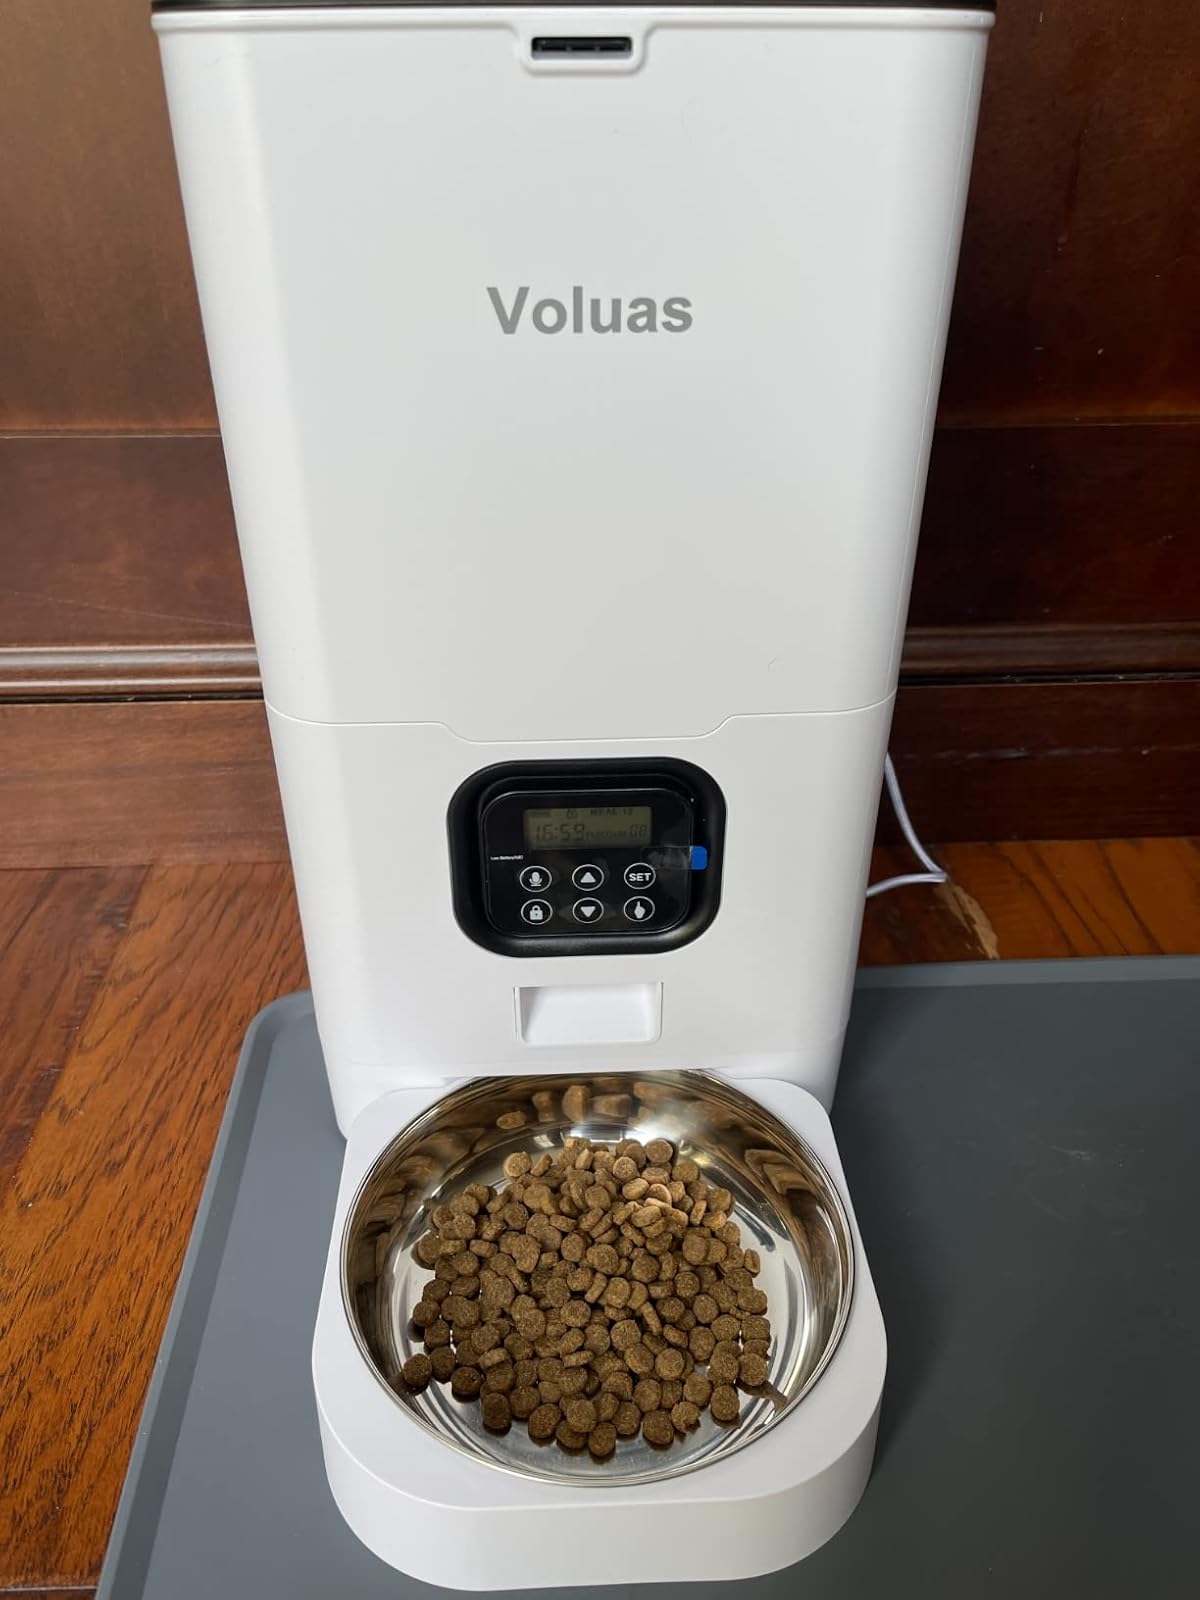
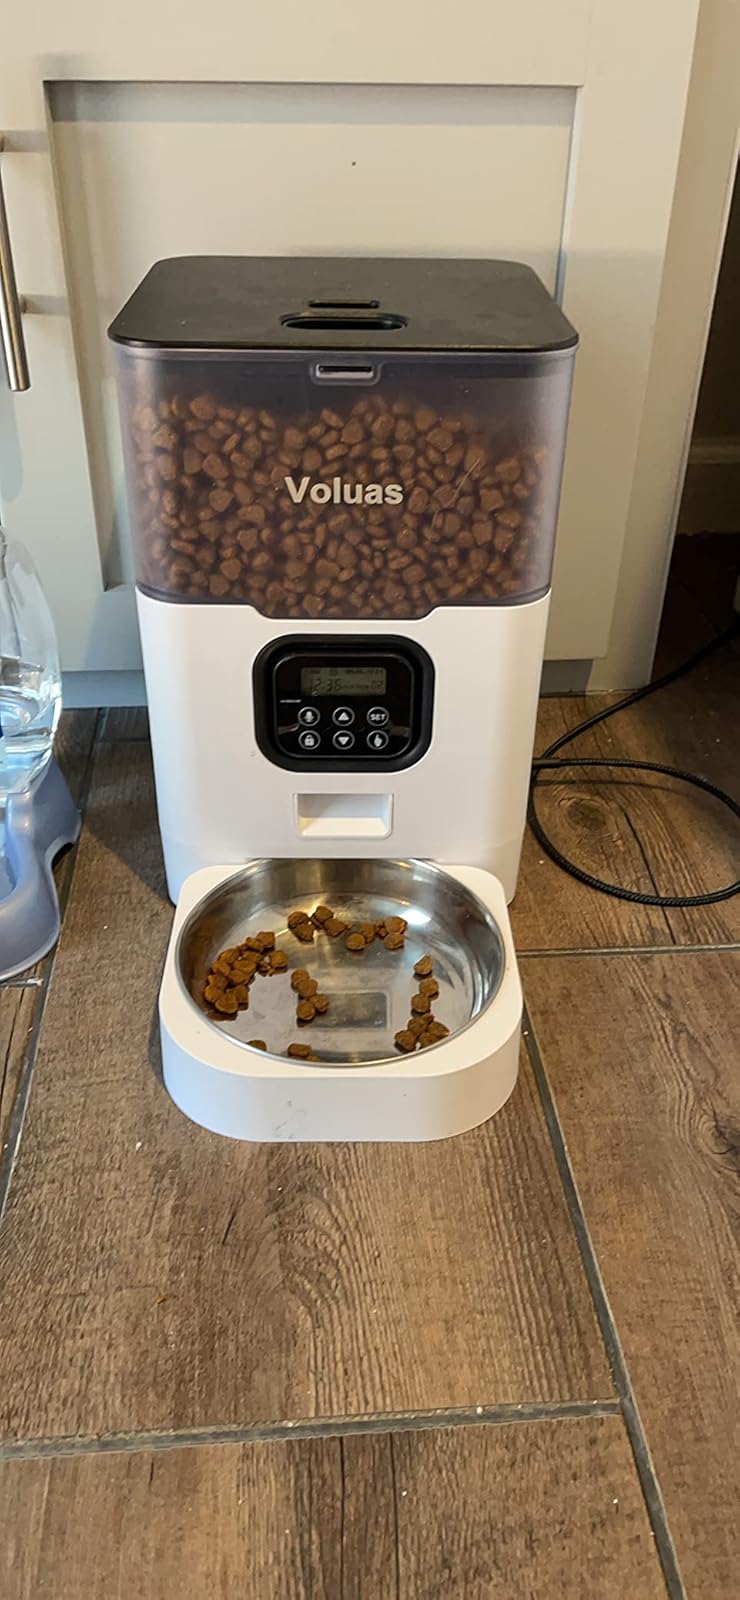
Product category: items_feeder
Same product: no